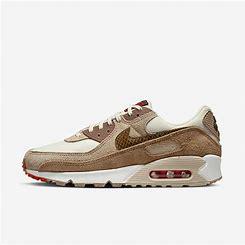
Brand: Nike
Model: Air Max 90 Sale